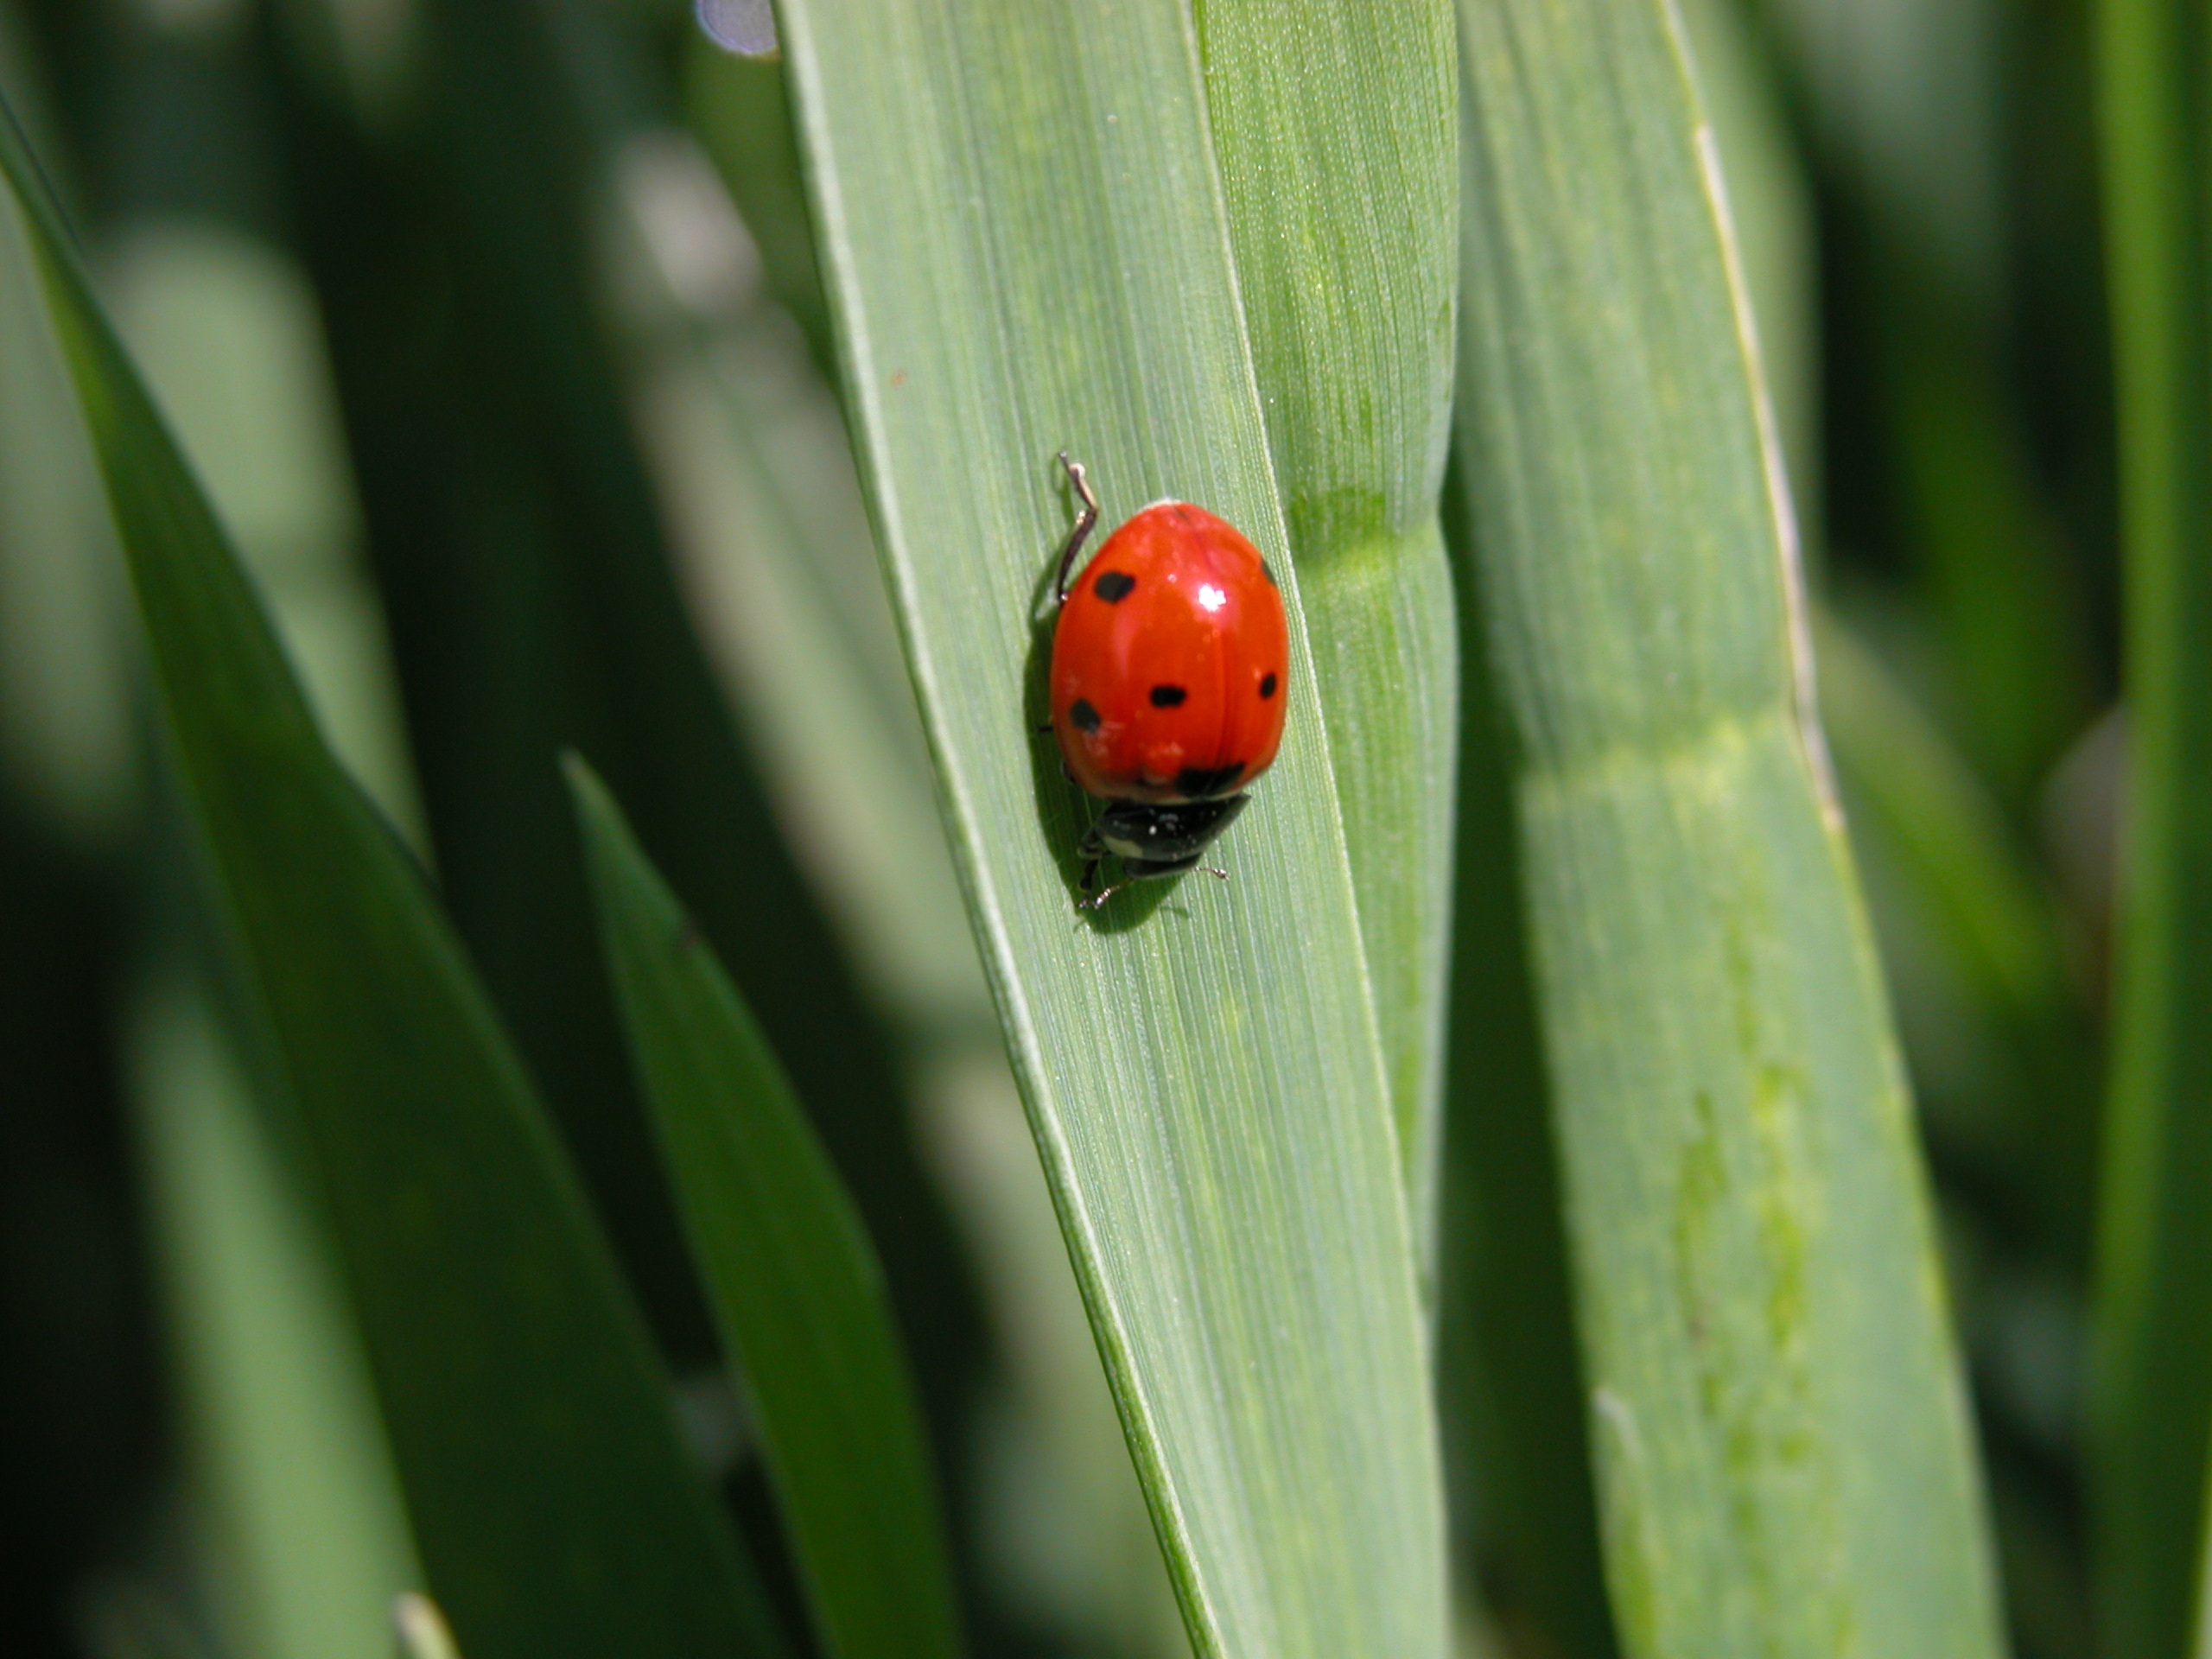
nature, grass, plant, field, photography, leaf, flower, green, insect, ladybug, botany, garden, flora, fauna, ladybird, invertebrate, close up, beetle, macro photography, leaf beetle, plant stem